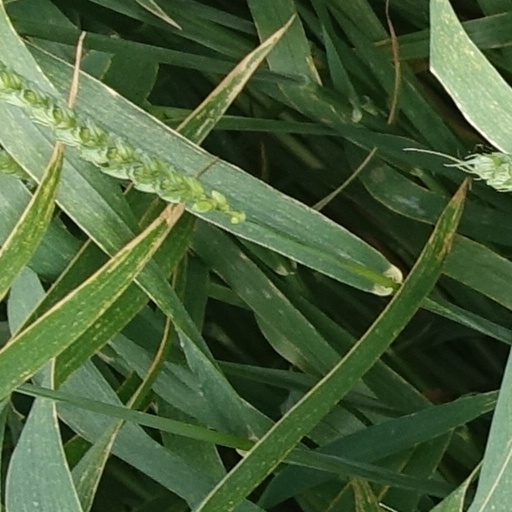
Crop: wheat